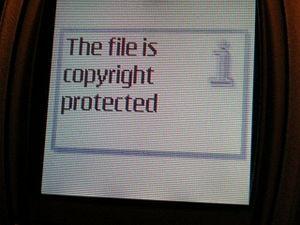
La gestion des droits numériques ou la gestion numérique des restrictions, en anglais « digital rights management », ou encore les mesures techniques de protection, ont pour objectif de contrôler l'utilisation qui est faite des œuvres numériques.